Holy Ground (Taylor Swift song)

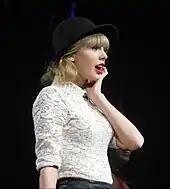
Taylor Swift on the Red Tour

Swift included "Holy Ground" in the set list to the concerts on the Red Tour (2013–2014), where she sang the song in front of a New York cityscape background. The song was part of the set list for Swift's concert at the 2016 Formula One Grand Prix in Austin, Texas on October 22. On the Seattle show of her Reputation Stadium Tour on May 22, 2018, Swift performed a stripped-down version of "Holy Ground" as a "surprise song".